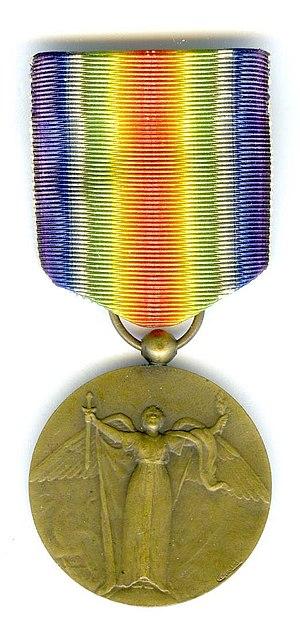
Cette médaille interalliée commémorative de la Première Guerre mondiale, dite « Médaille de la Victoire » a été créée par la loi du 20 juillet 1922.